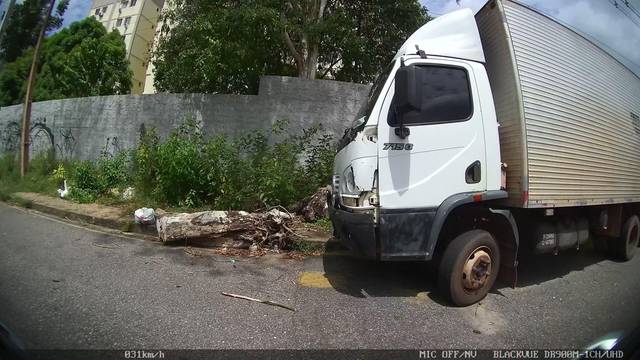
Region: Brazil
Coordinates: -1.414, -48.439